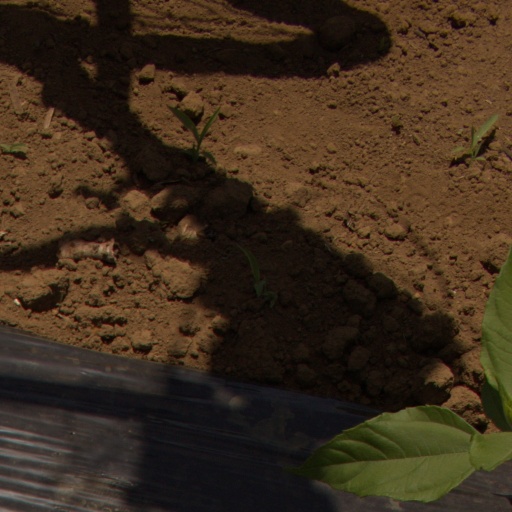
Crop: Jerusalem artichoke